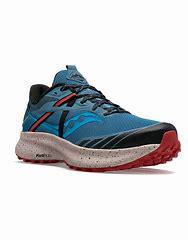
Brand: Saucony
Model: 100